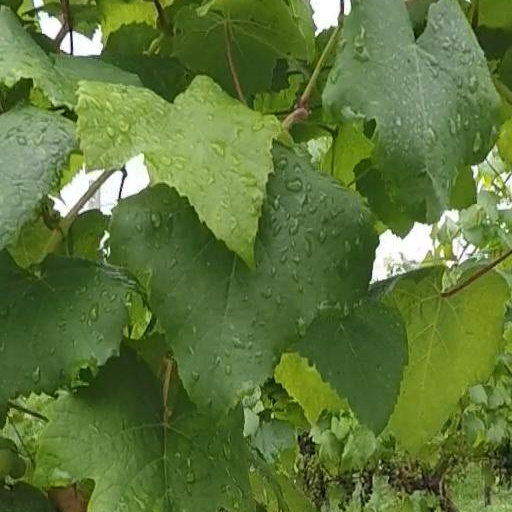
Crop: grape